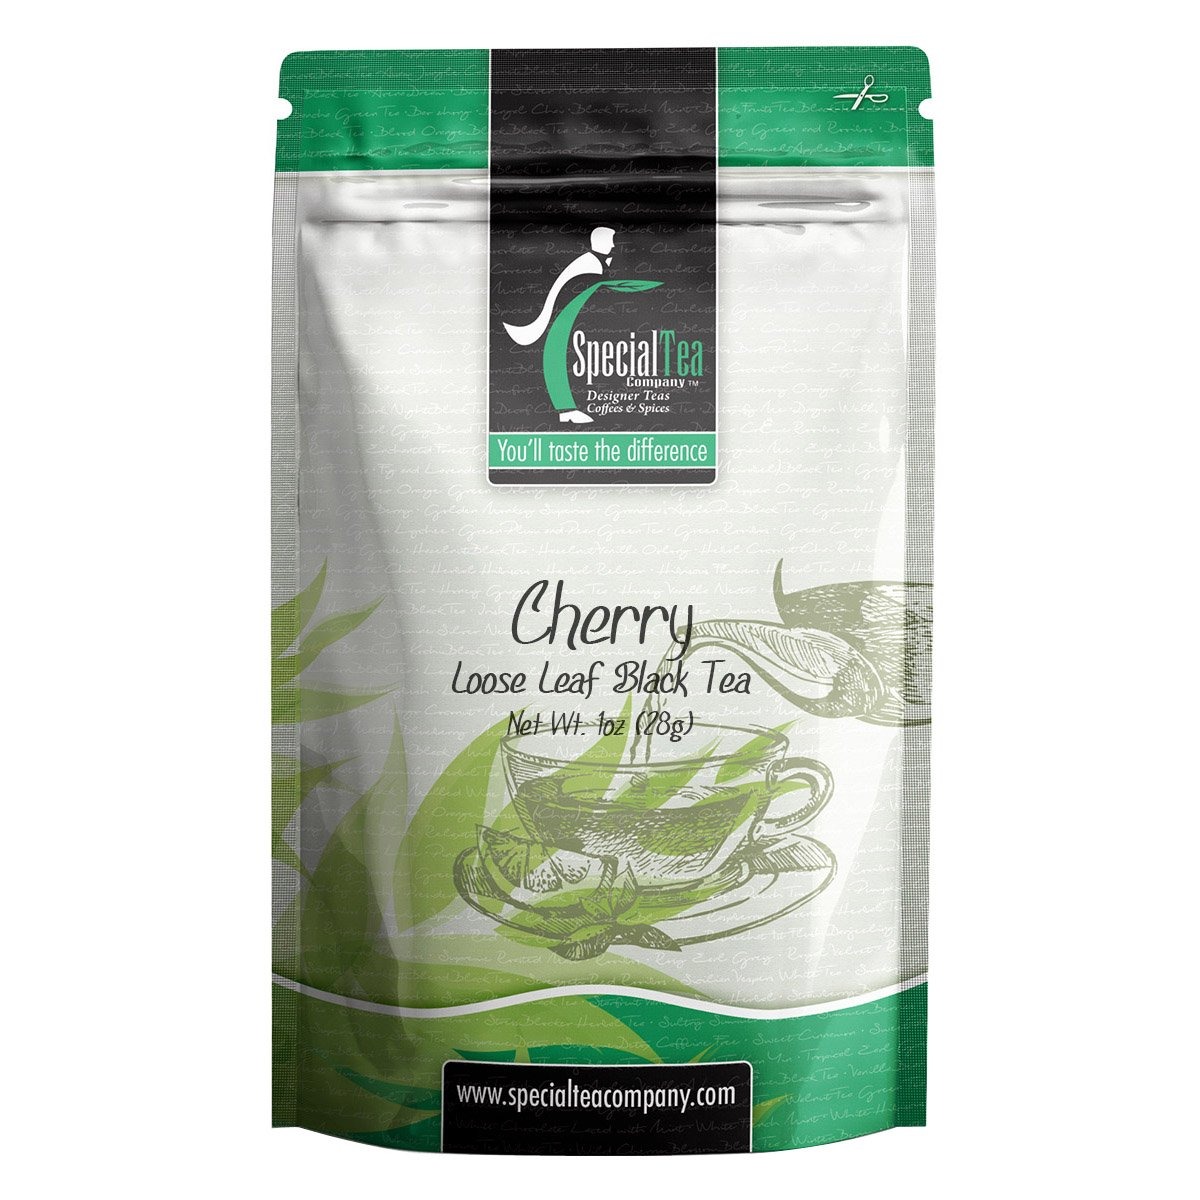
Item Name: Special Tea Loose Black Tea, Cherry, 1 oz
Bullet Point 1: BLACK TEA: Black teas are fully oxidized teas and offer a rich robust strong cup. Black is by far the most popular tea in the world. In the US, it accounts for about 80% of the tea consumed.
Bullet Point 2: FLAVOR: Black tea is a type of tea that is more oxidized than oolong, white and green teas. Black tea is generally stronger in flavor than other teas with notes that range from earthy, molasses, malty, vine fruit, smoky, leather, and mineral.
Bullet Point 3: CAFFEINE LEVEL: Black tea characteristically has the most caffeine of all the tea types. One of the reasons for this is a longer infusion time, but also due to the longer oxidation time and final firing production step.
Bullet Point 4: REAL LOOSE LEAF TEA: Loose leaf tea is a healthier purer way to drink tea. Our 1 oz. sample brews about 10 cups of tea.
Bullet Point 5: REAL LOOSE LEAF TEA IN BAGS: Loose leaf tea is a healthier purer way to drink tea, we gently breakup our loose leaf teas for use in eco-friendly tea bags to help retain full flavor.
Bullet Point 6: PREMIUM LOOSE LEAF TEA: Premium tea leaves have all their essential oils intact, so the flavor, quality and health benefits are maintained. Individually hand packed in the USA in a resealable pouch to retain freshness.
Product Description: <p>Sweet cherry flavored tea is a simply luxurious and amazing black gourmet tea. Fresh aroma, tangy and tasty goodness, and a long sweet finish make this cherry tea with safflowers a pure indulgence.</p> <p>Loose Leaf Brewing Instructions: Bring cold water to a boil. Add one heaping tea- spoon of tea leaves per cup. Pour over leaves, steep 3-6 minutes, and strain.</p> <p>Ingredients: Black Tea, Safflowers, Cherries, Natural and Artificial Cherry Flavor.</p>
Value: 1.0
Unit: Ounce

Price: 8.16